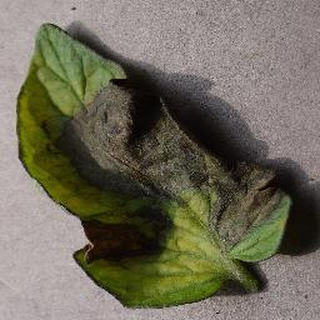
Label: tomato_late_blight